2011–12 Euro Hockey League

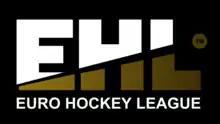

The 2011–12 Euro Hockey League was the fifth season of the Euro Hockey League, Europe's premier club field hockey tournament organized by the EHF. It was held at four different locations from October 2011 to May 2012.